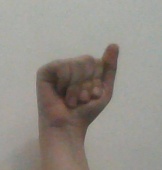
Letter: saad